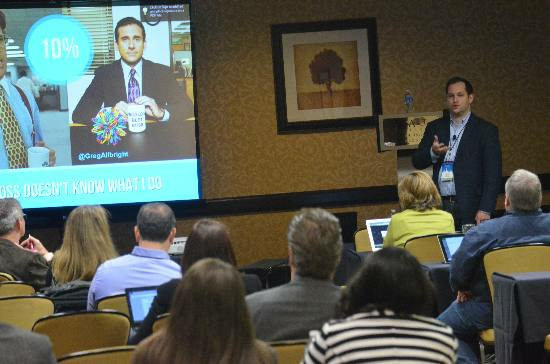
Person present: Yes